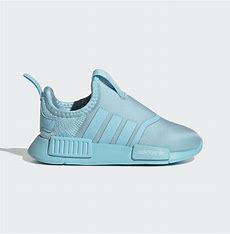
Brand: Adidas
Model: NMD 360